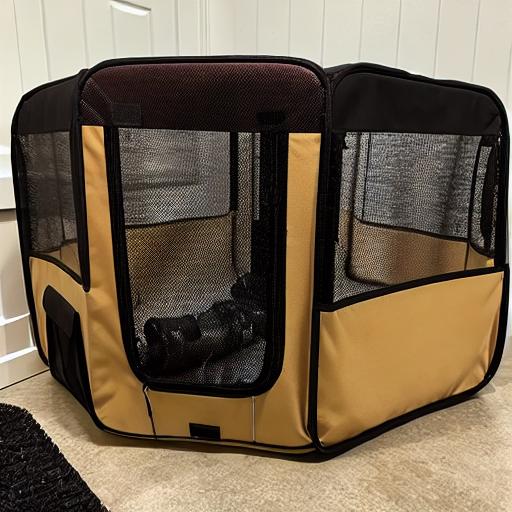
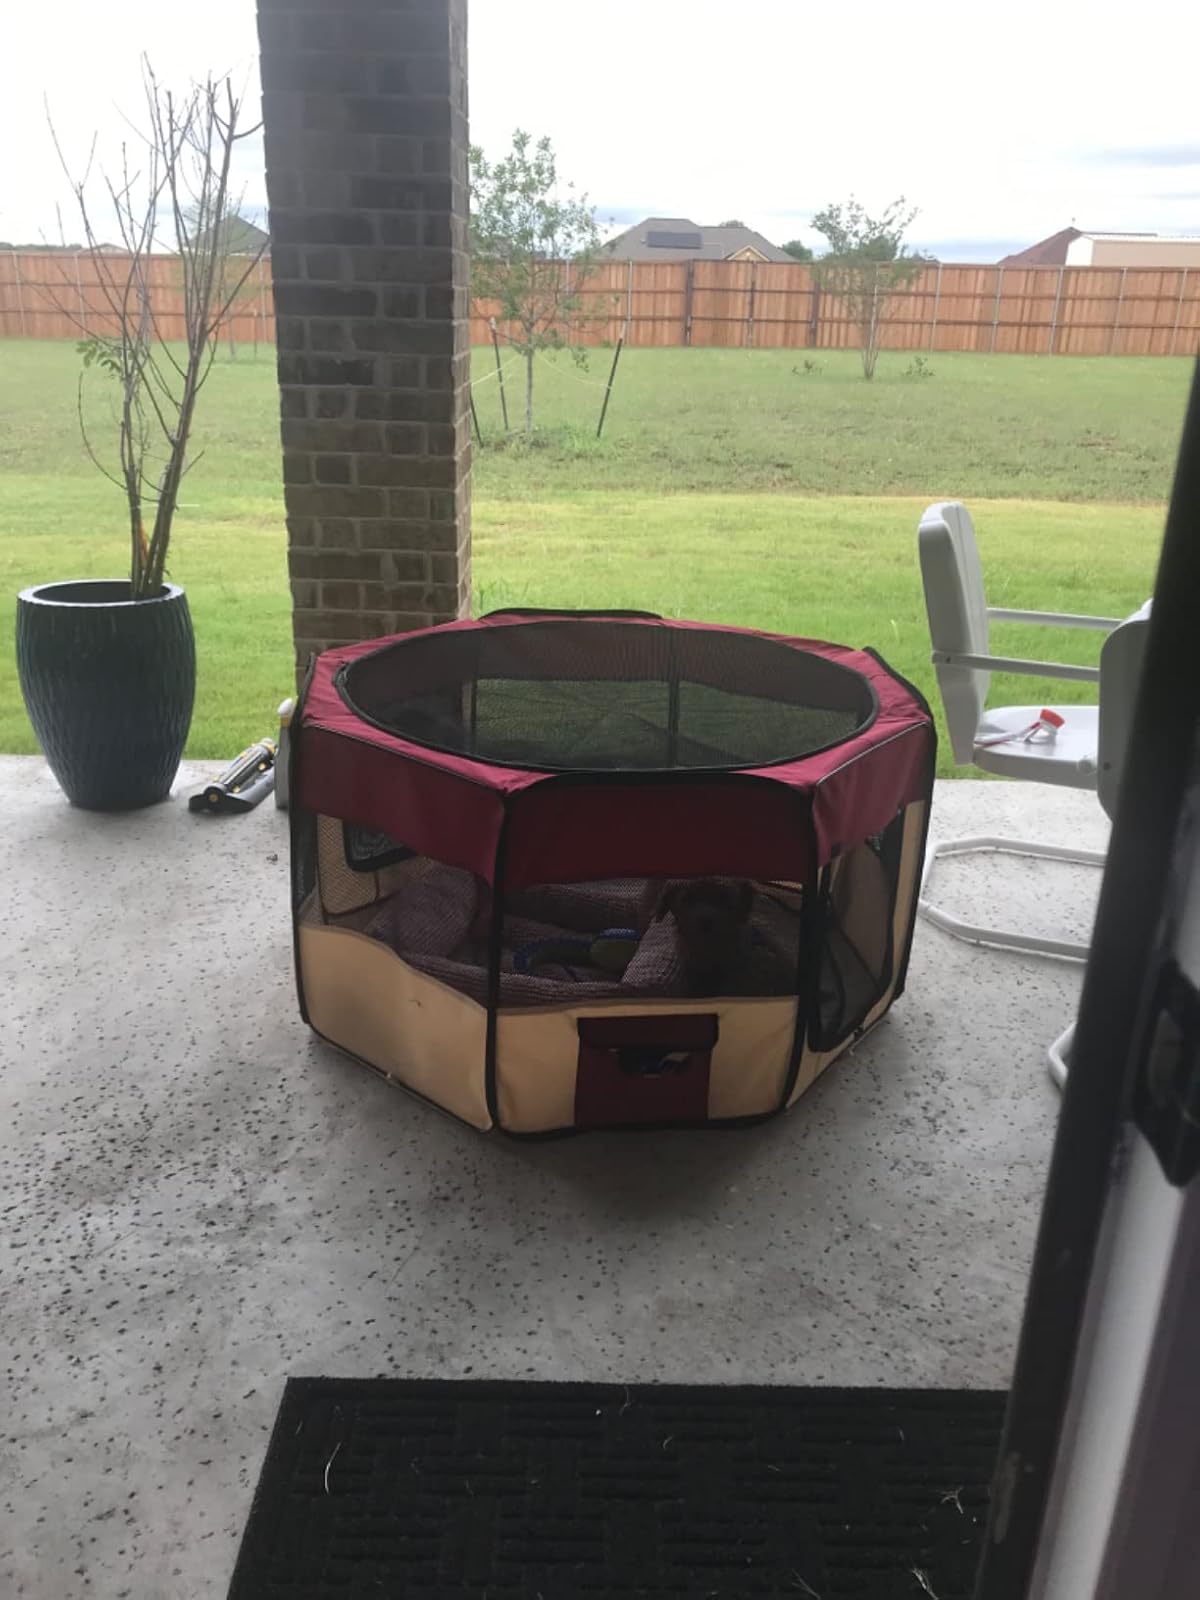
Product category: items_kennel
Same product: no